History of Singapore

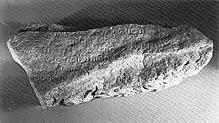
A fragment of the Singapore Stone, inscribed with an Indic script, c. 10th to 13th century.

The Greco-Roman astronomer Ptolemy (90168) identified a place called "Sabana" at the tip of Golden Chersonese (believed to be the Malay Peninsula) in the second and third century. The earliest written record of Singapore may be in a Chinese book "《吳時外國傳》" from the third century, describing the island of "Pu Luo Chung" (蒲 羅 中). This has been proposed to be related to the Malay name ""Pulau Ujong"", or "island at the end" (of the Malay Peninsula).